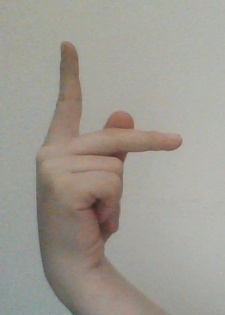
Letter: dha